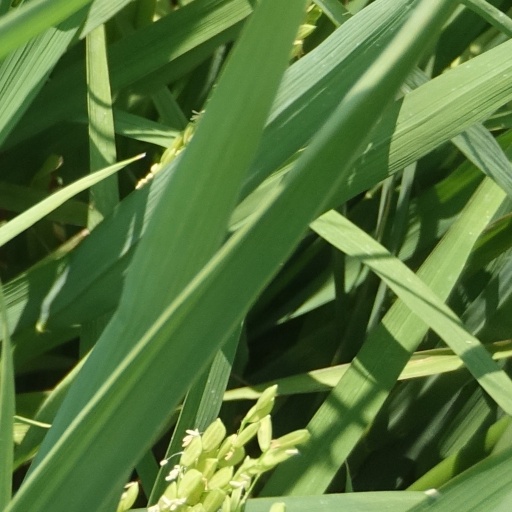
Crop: rice